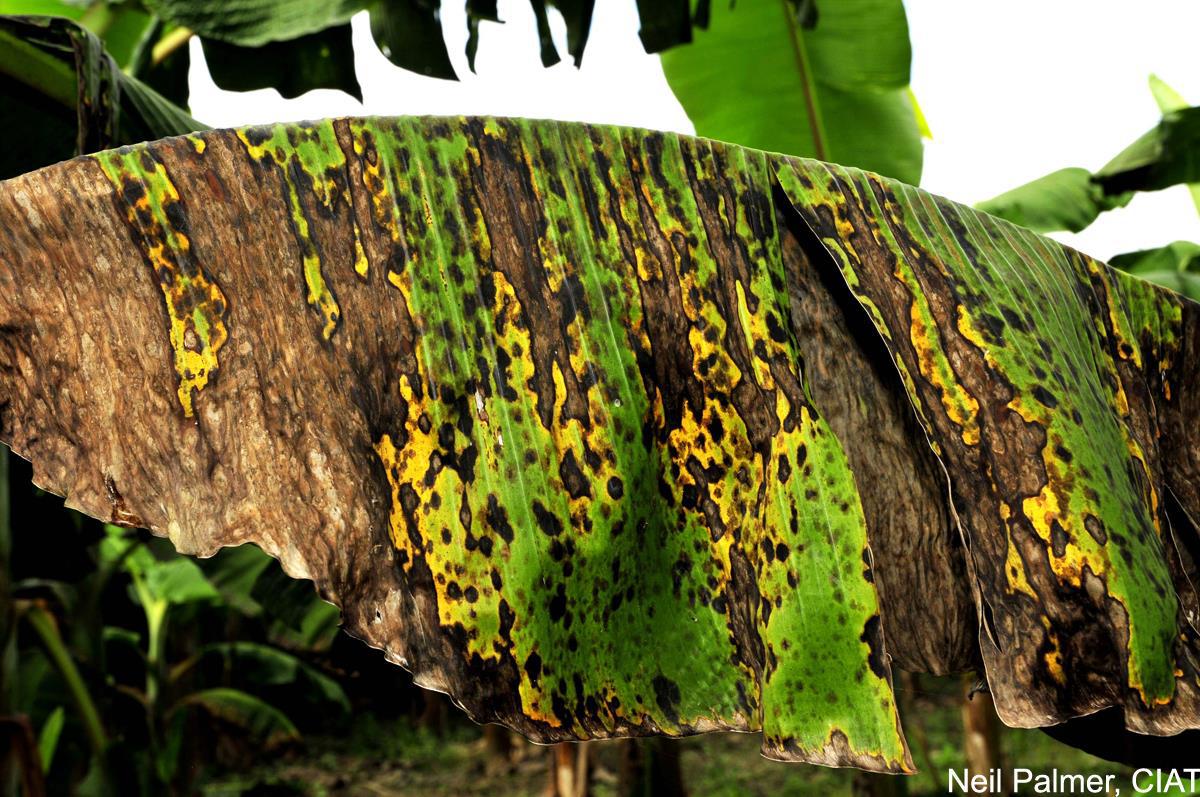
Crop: unknown
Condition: banana_banana_black_streak_banana_black_sigatoka_()